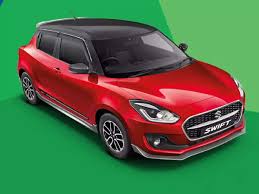
Label: noambulance